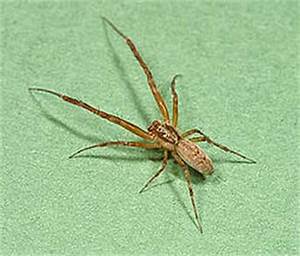
Label: spider